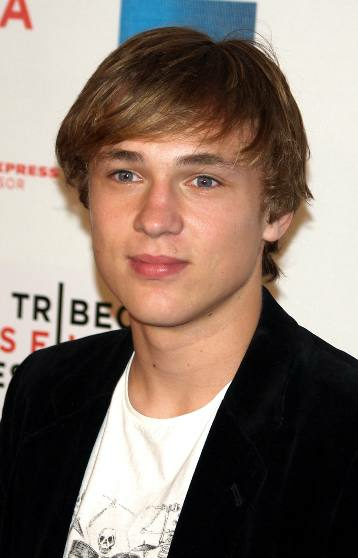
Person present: Yes